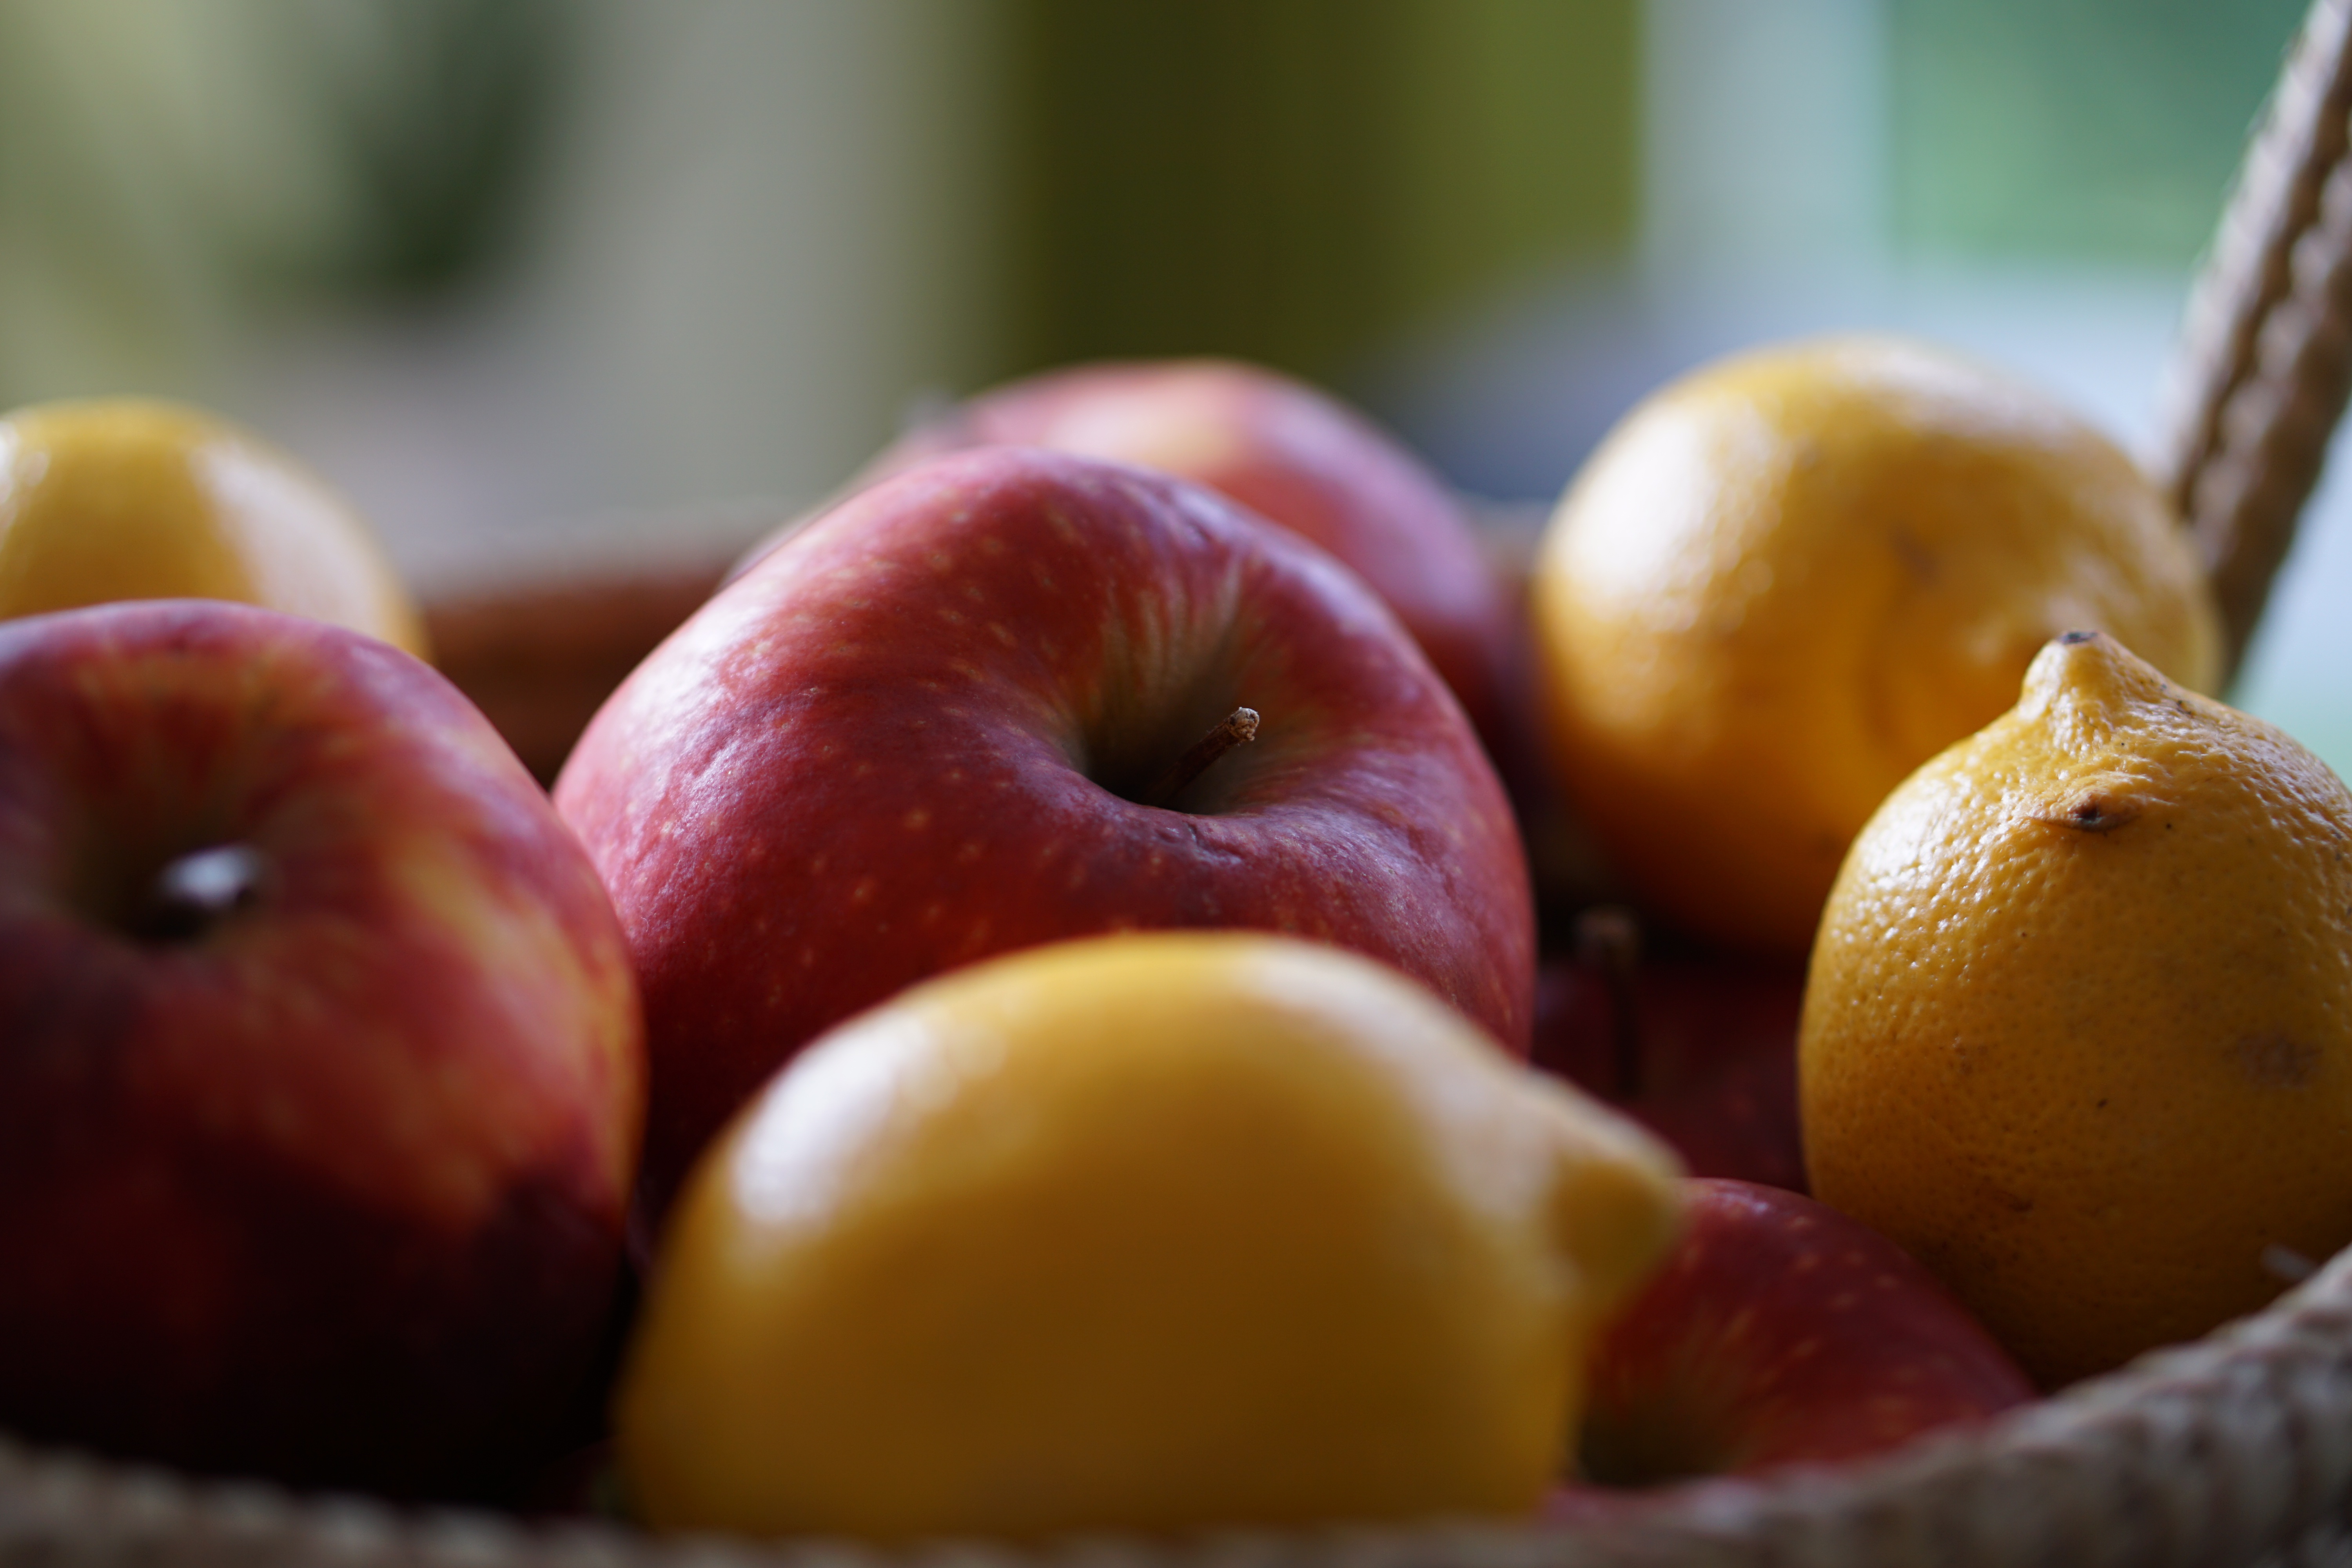
apple, plant, fruit, food, red, produce, market, yellow, basket, pear, healthy, eat, delicious, lemon, fruit tree, fruits, vegan, sale, vitamins, citrus fruits, flowering plant, rose family, tropical fruits, land plant